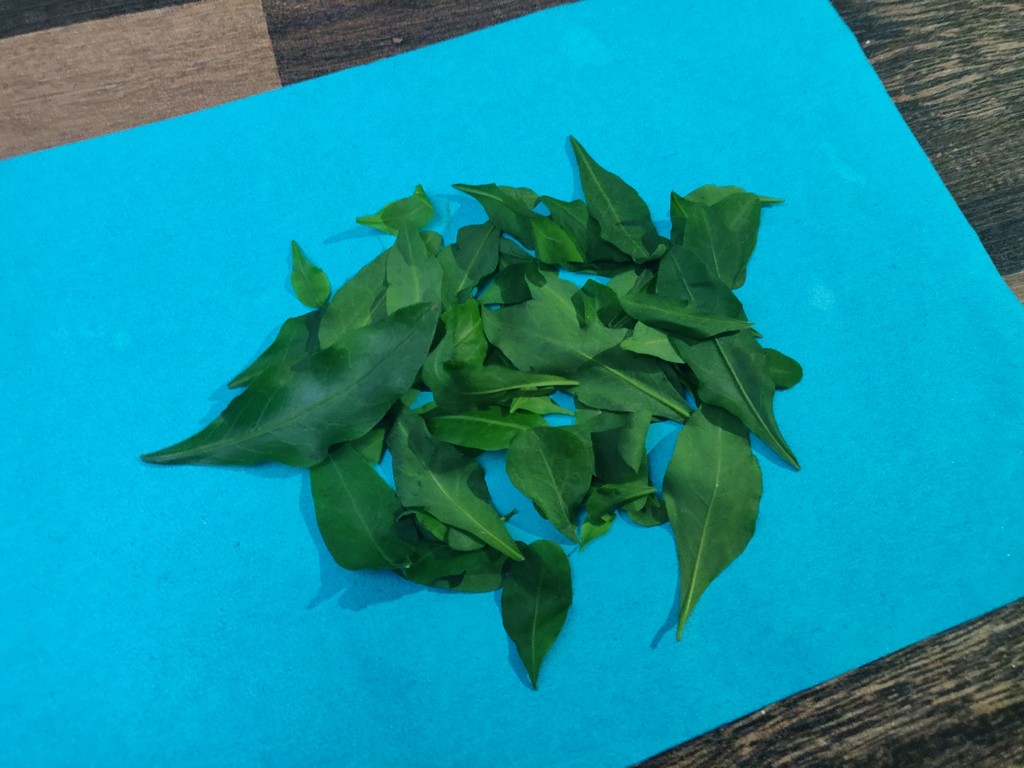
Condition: Healthy
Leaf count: multiple
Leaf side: unknown